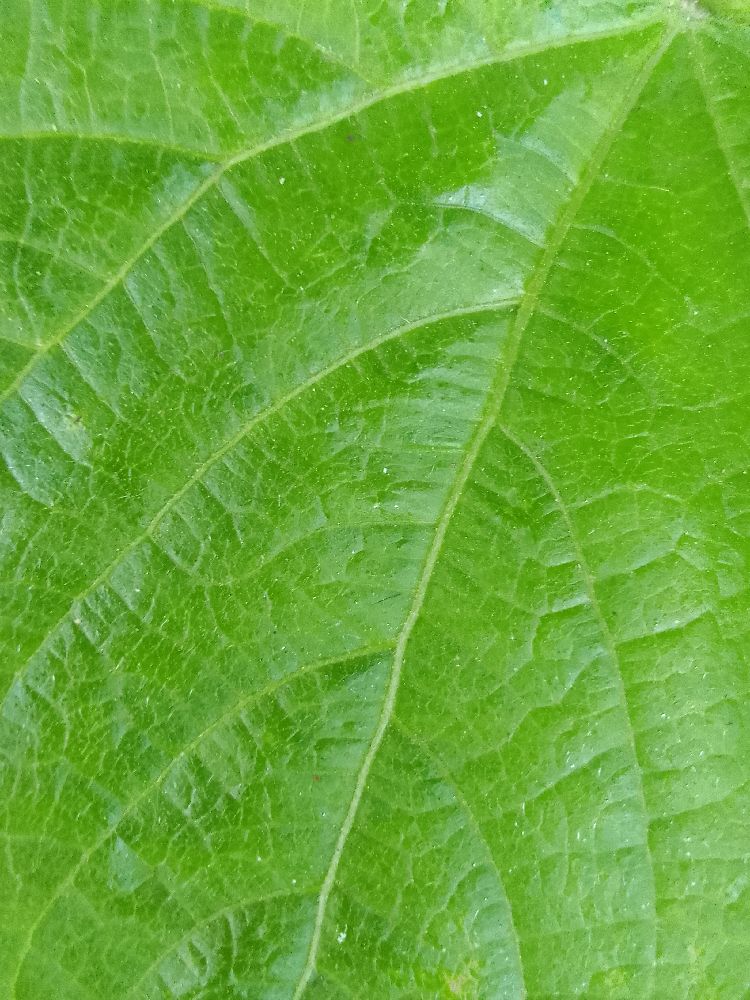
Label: healthy